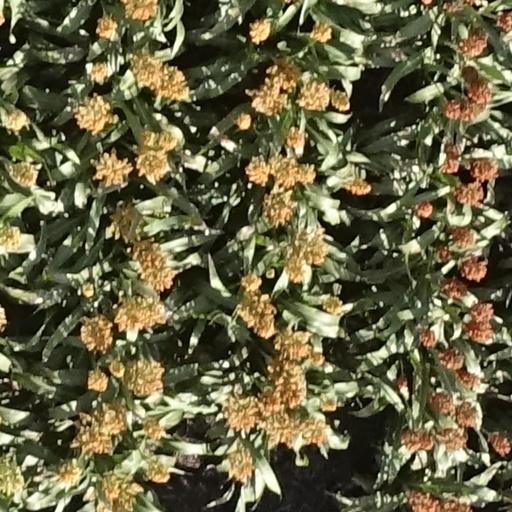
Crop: sorghum